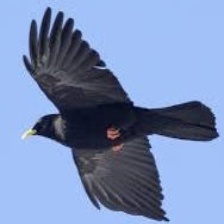
Species: ALPINE CHOUGH
Scientific name: PYRRHOCORAX GRACULUS